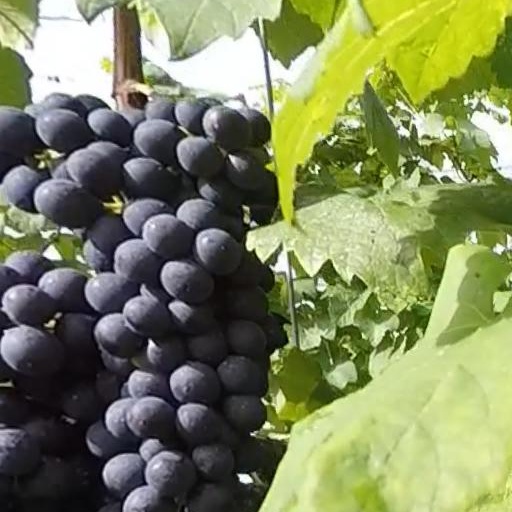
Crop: grape